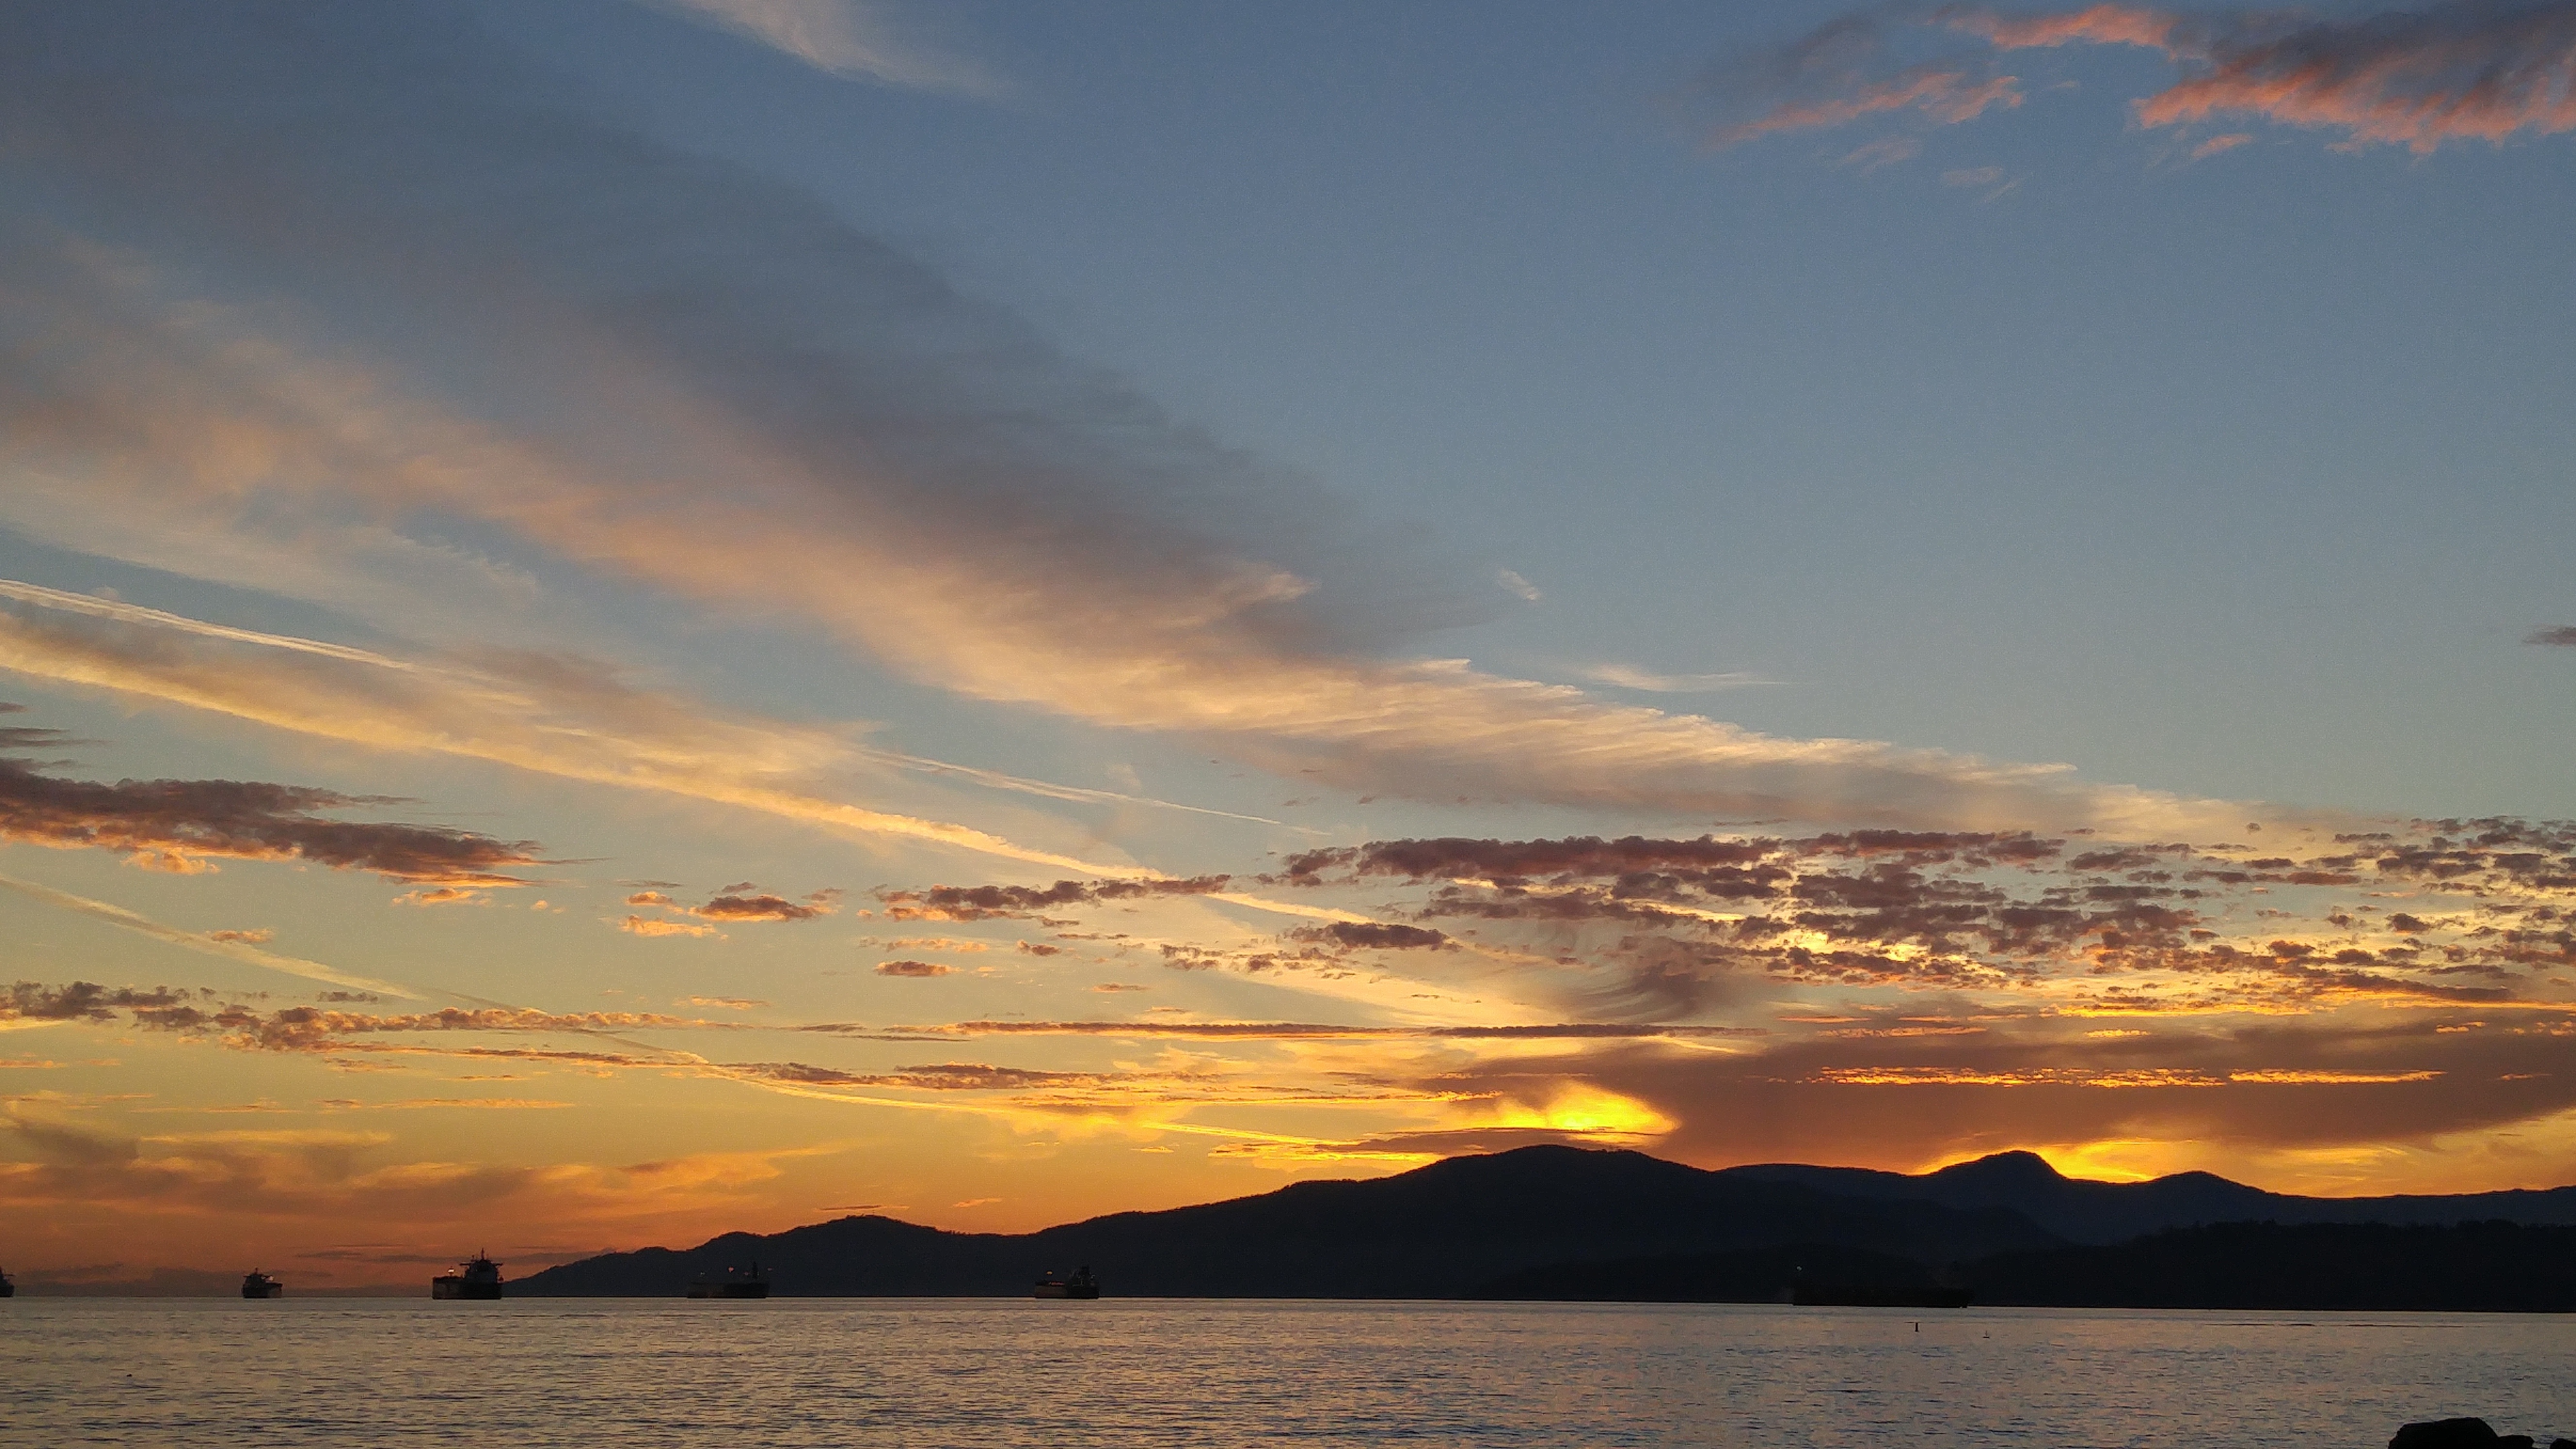
beach, landscape, sea, coast, ocean, horizon, cloud, sky, sun, sunrise, sunset, morning, shore, dawn, dusk, evening, reflection, bay, loch, afterglow, red sky at morning